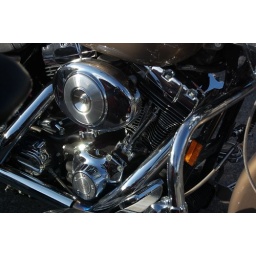
Chrome &amp;amp; black Pictures of the parade and different bikes during the Bikes Blues &amp;amp; BBQ 2007 in Fayetteville AR.